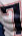
Number: 7